Solar canopy

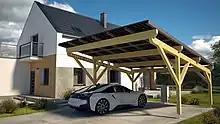
Carport solar canopy

Solar canopies are solar arrays installed on canopies, which could be a parking lot canopy, carport, gazebo, Pergola, or patio cover.